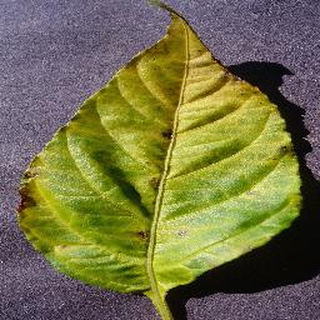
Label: bell_pepper_bacterial_spot